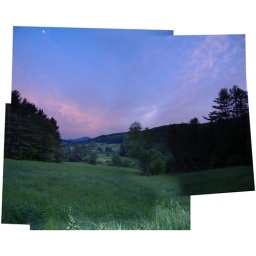
this is within walking distance of my home at cobb hill in hartland, vermont